Shinichiro Yokota

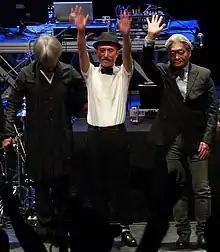
Yokota cited Yellow Magic Orchestra for inspiring him to take up music.

Yokota met fellow producer Soichi Terada through a mutual friend in 1987 after both attended an All Japan DJ contest. Inspired by Terada's performance of an original production, Yokota was soon introduced to house music by Terada. He began making house music, but found it challenging to connect with others who shared his musical interests, as the dominant styles of electronic music in Tokyo at the time were Hi-NRG and eurobeat.